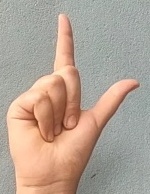
ASL sign: L